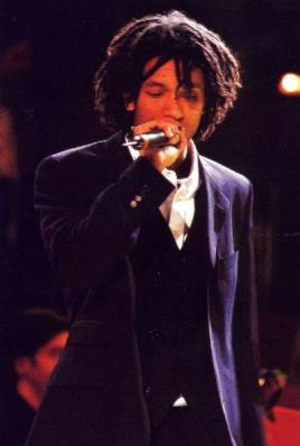
Doc Gynéco lors de la 13e cérémonie des Victoires de la musique le 20 février 1998 à l'Olympia.
Doc Gynéco, de son vrai nom Bruno Beausir, né le 10 mai 1974 à Clichy-sous-Bois, en Seine-Saint-Denis, est un auteur-compositeur-interprète, chanteur, rappeur et producteur français originaire du 18ᵉ arrondissement de Paris. Il est dans une moindre mesure directeur artistique, chroniqueur de télévision et a été comédien.